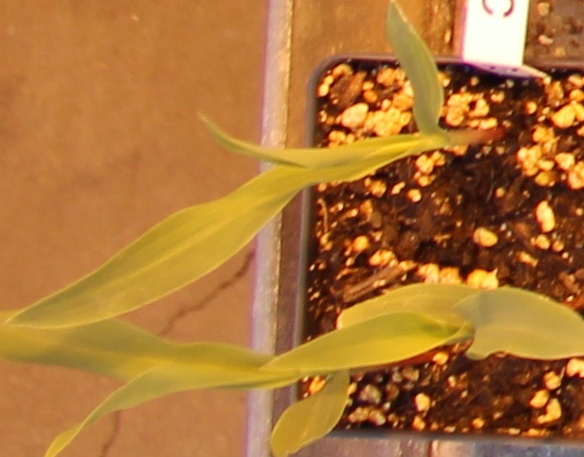
Label: Corn